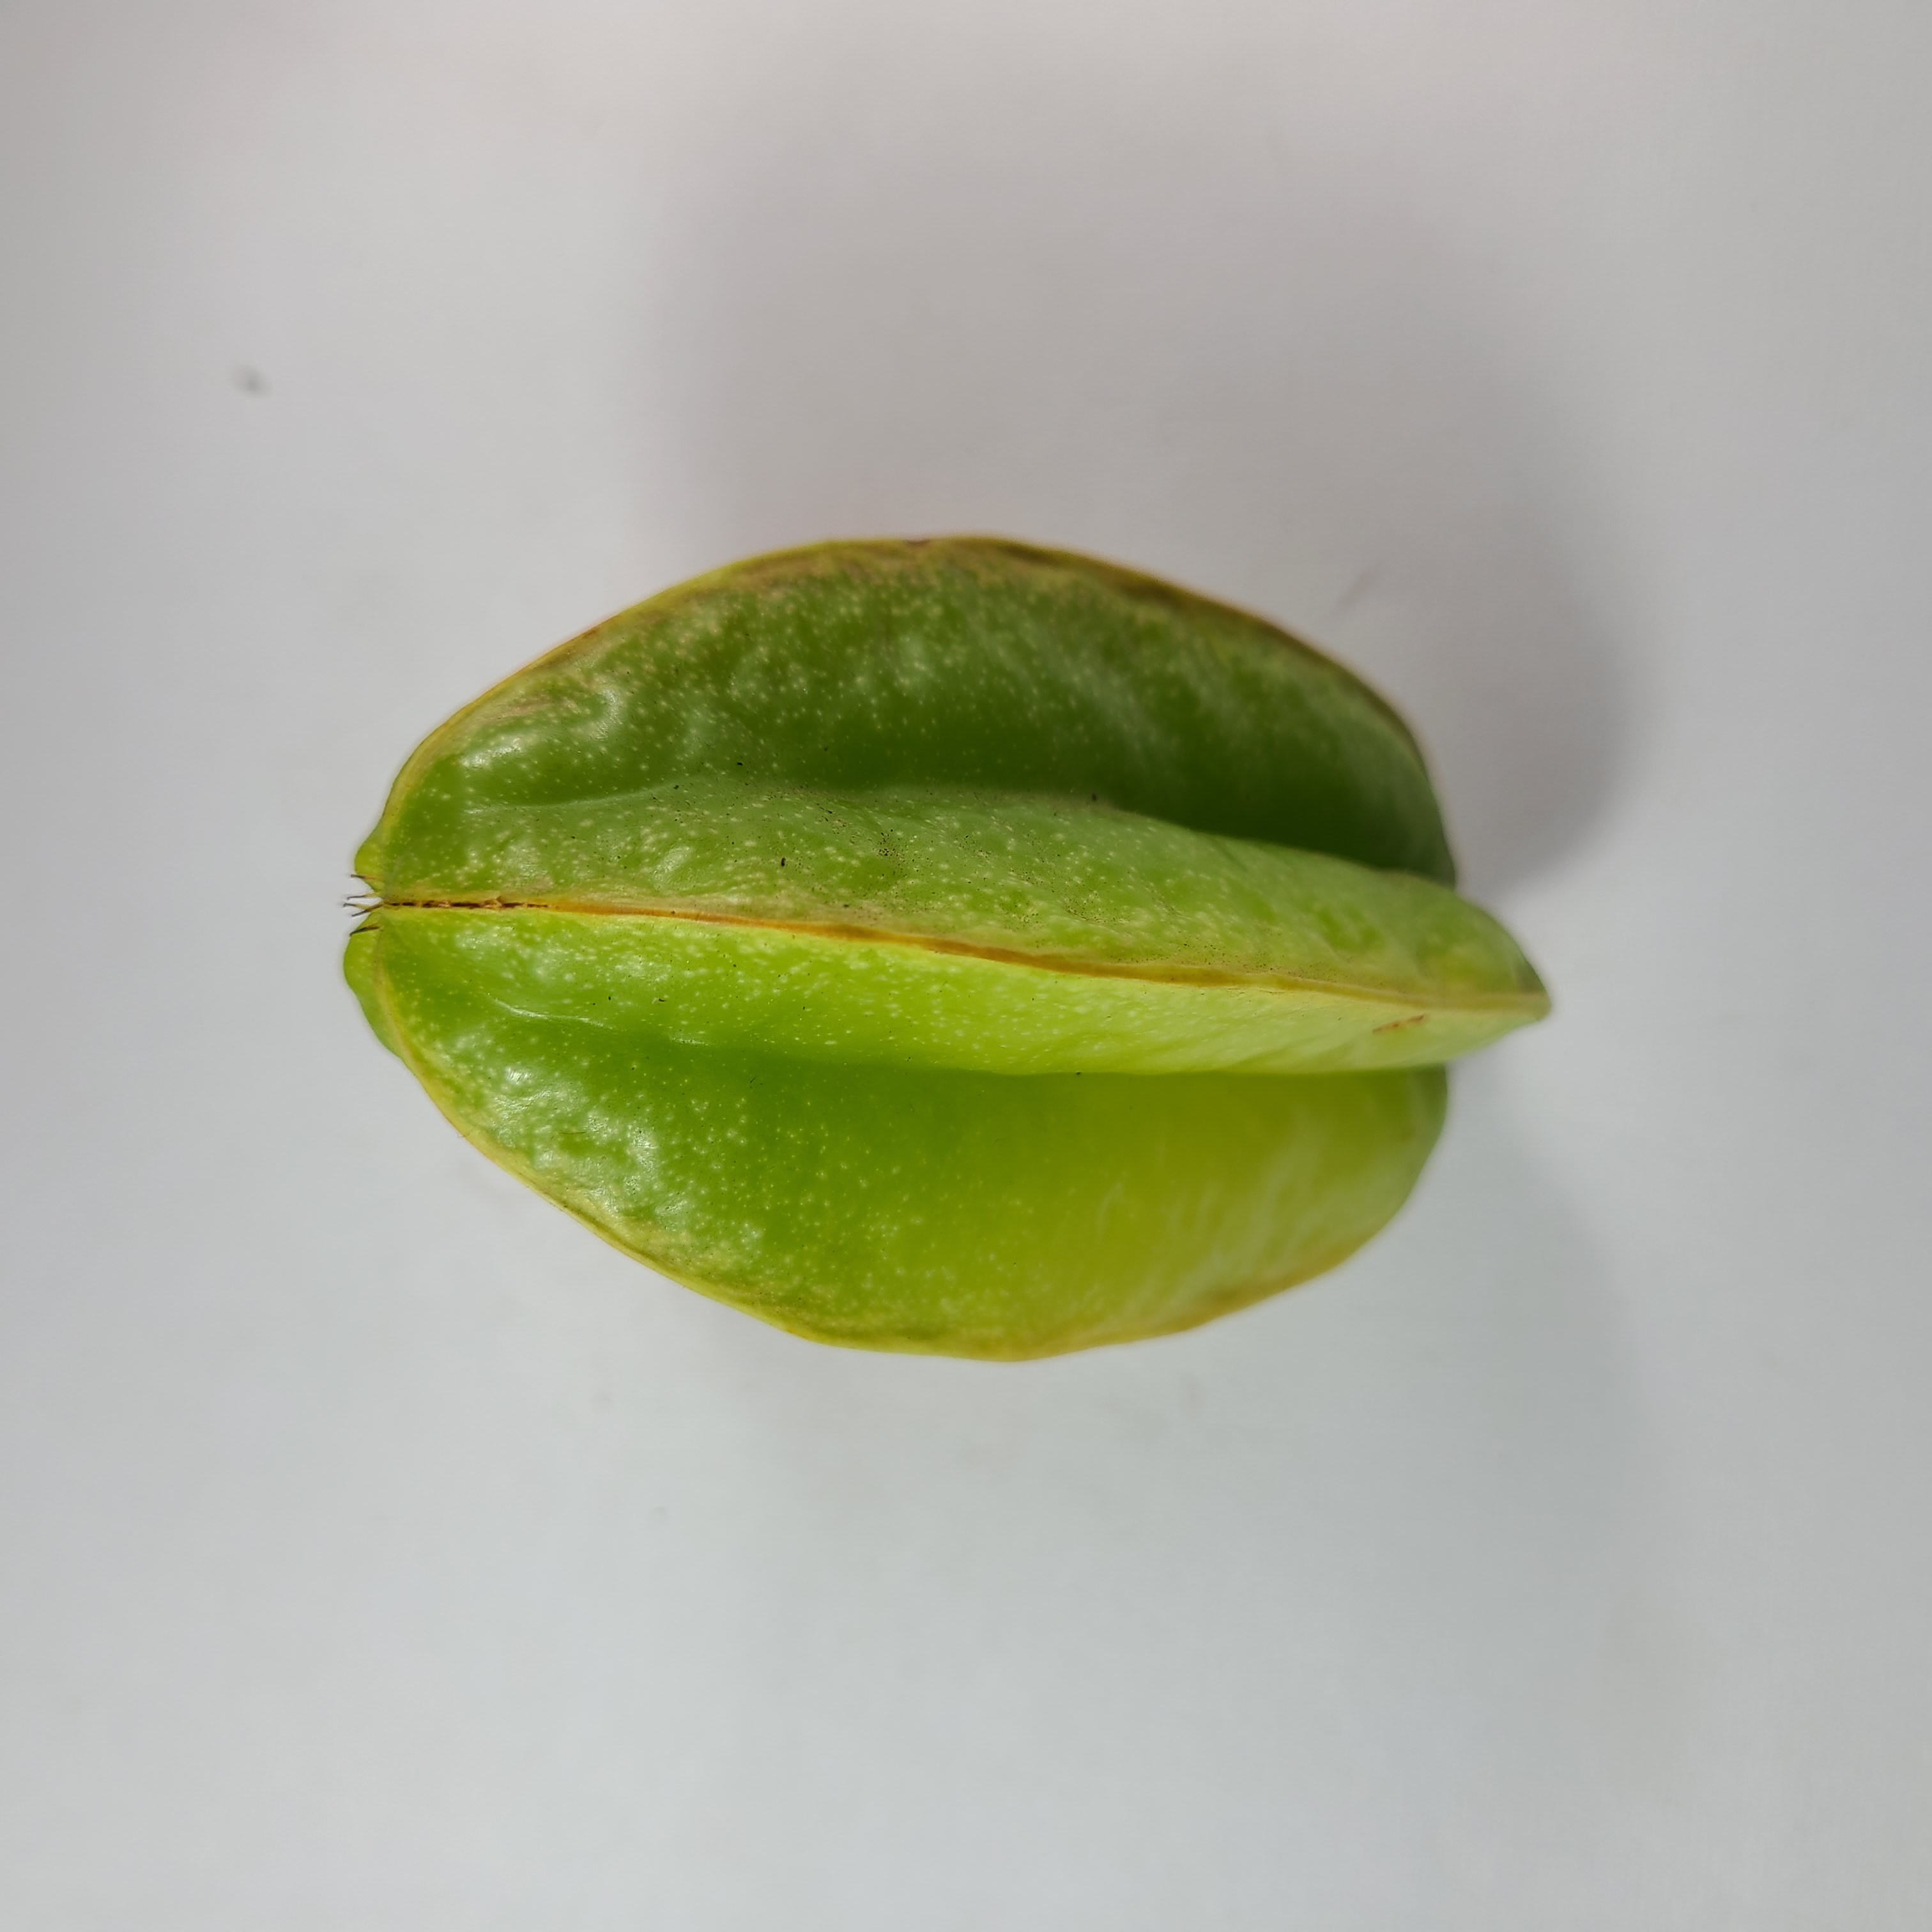
Label: Healthy Fruits